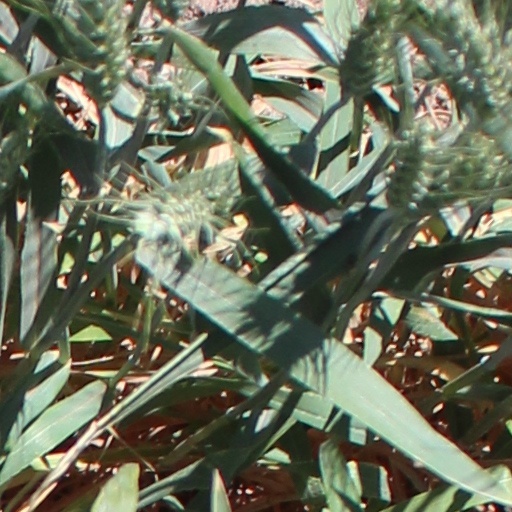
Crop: wheat